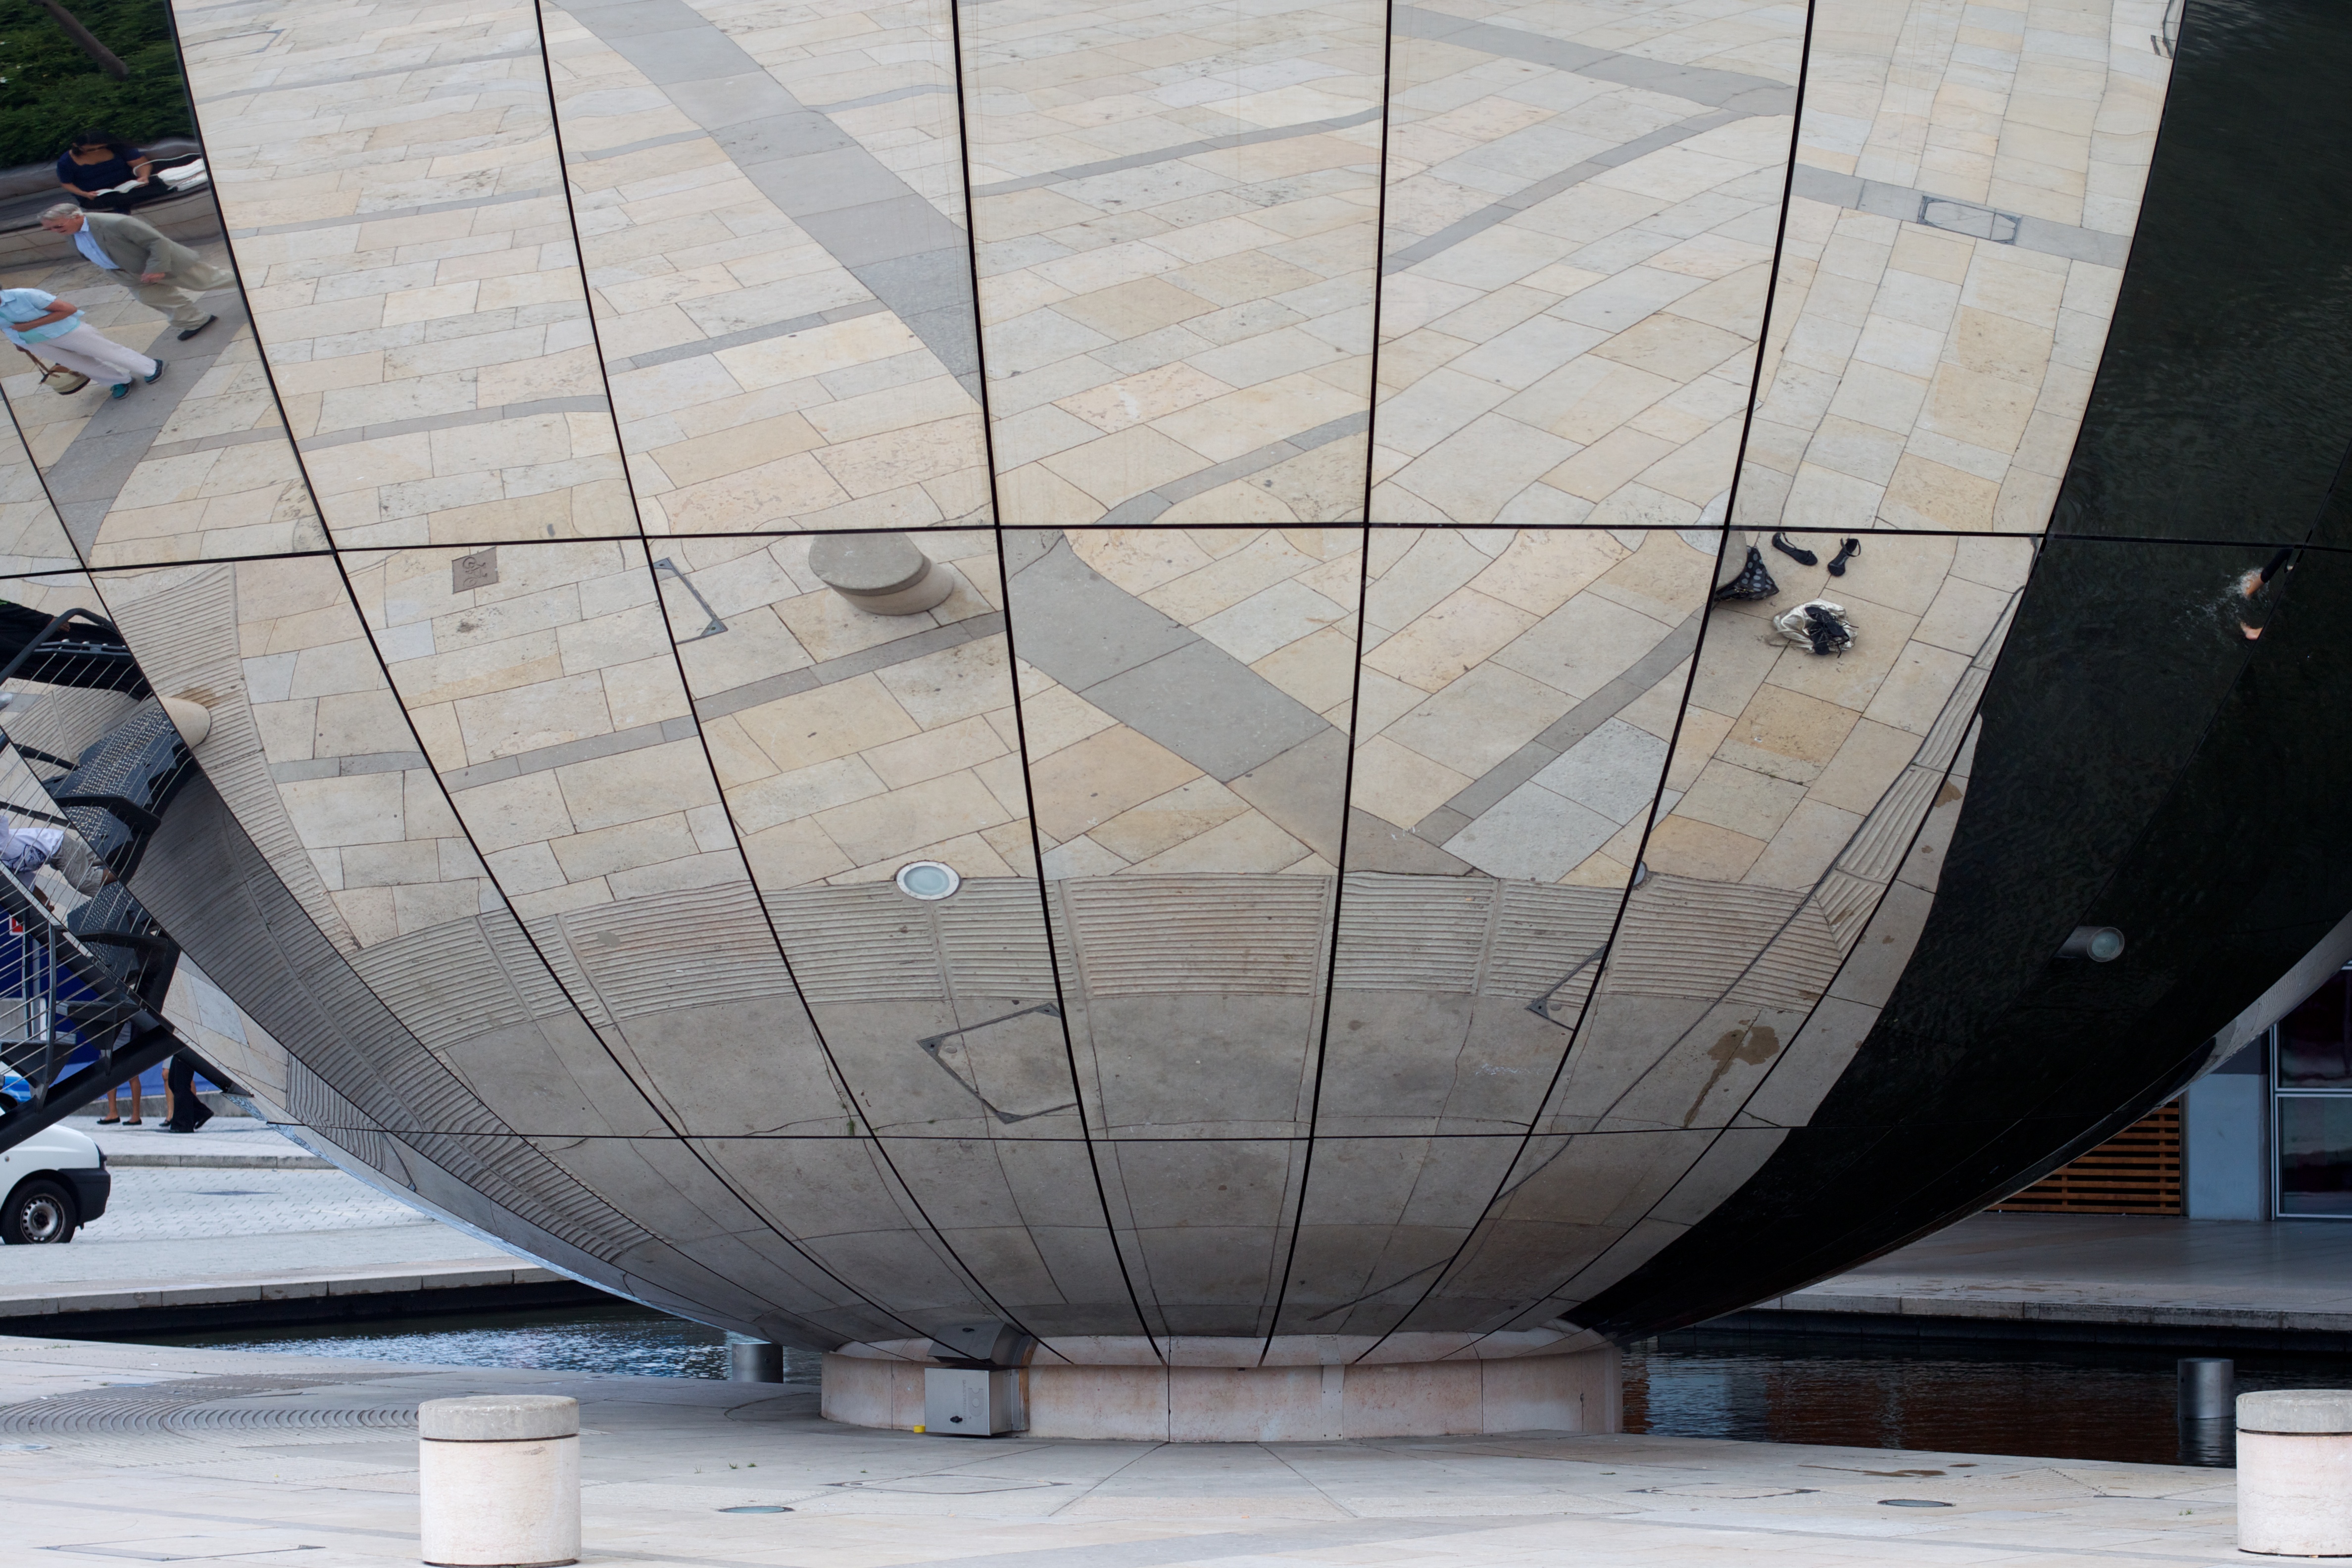
wood, floor, vehicle, art, shape, flooring, man made object